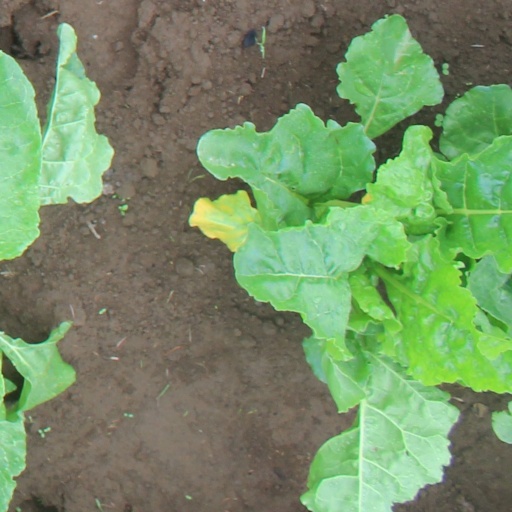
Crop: sugar beet